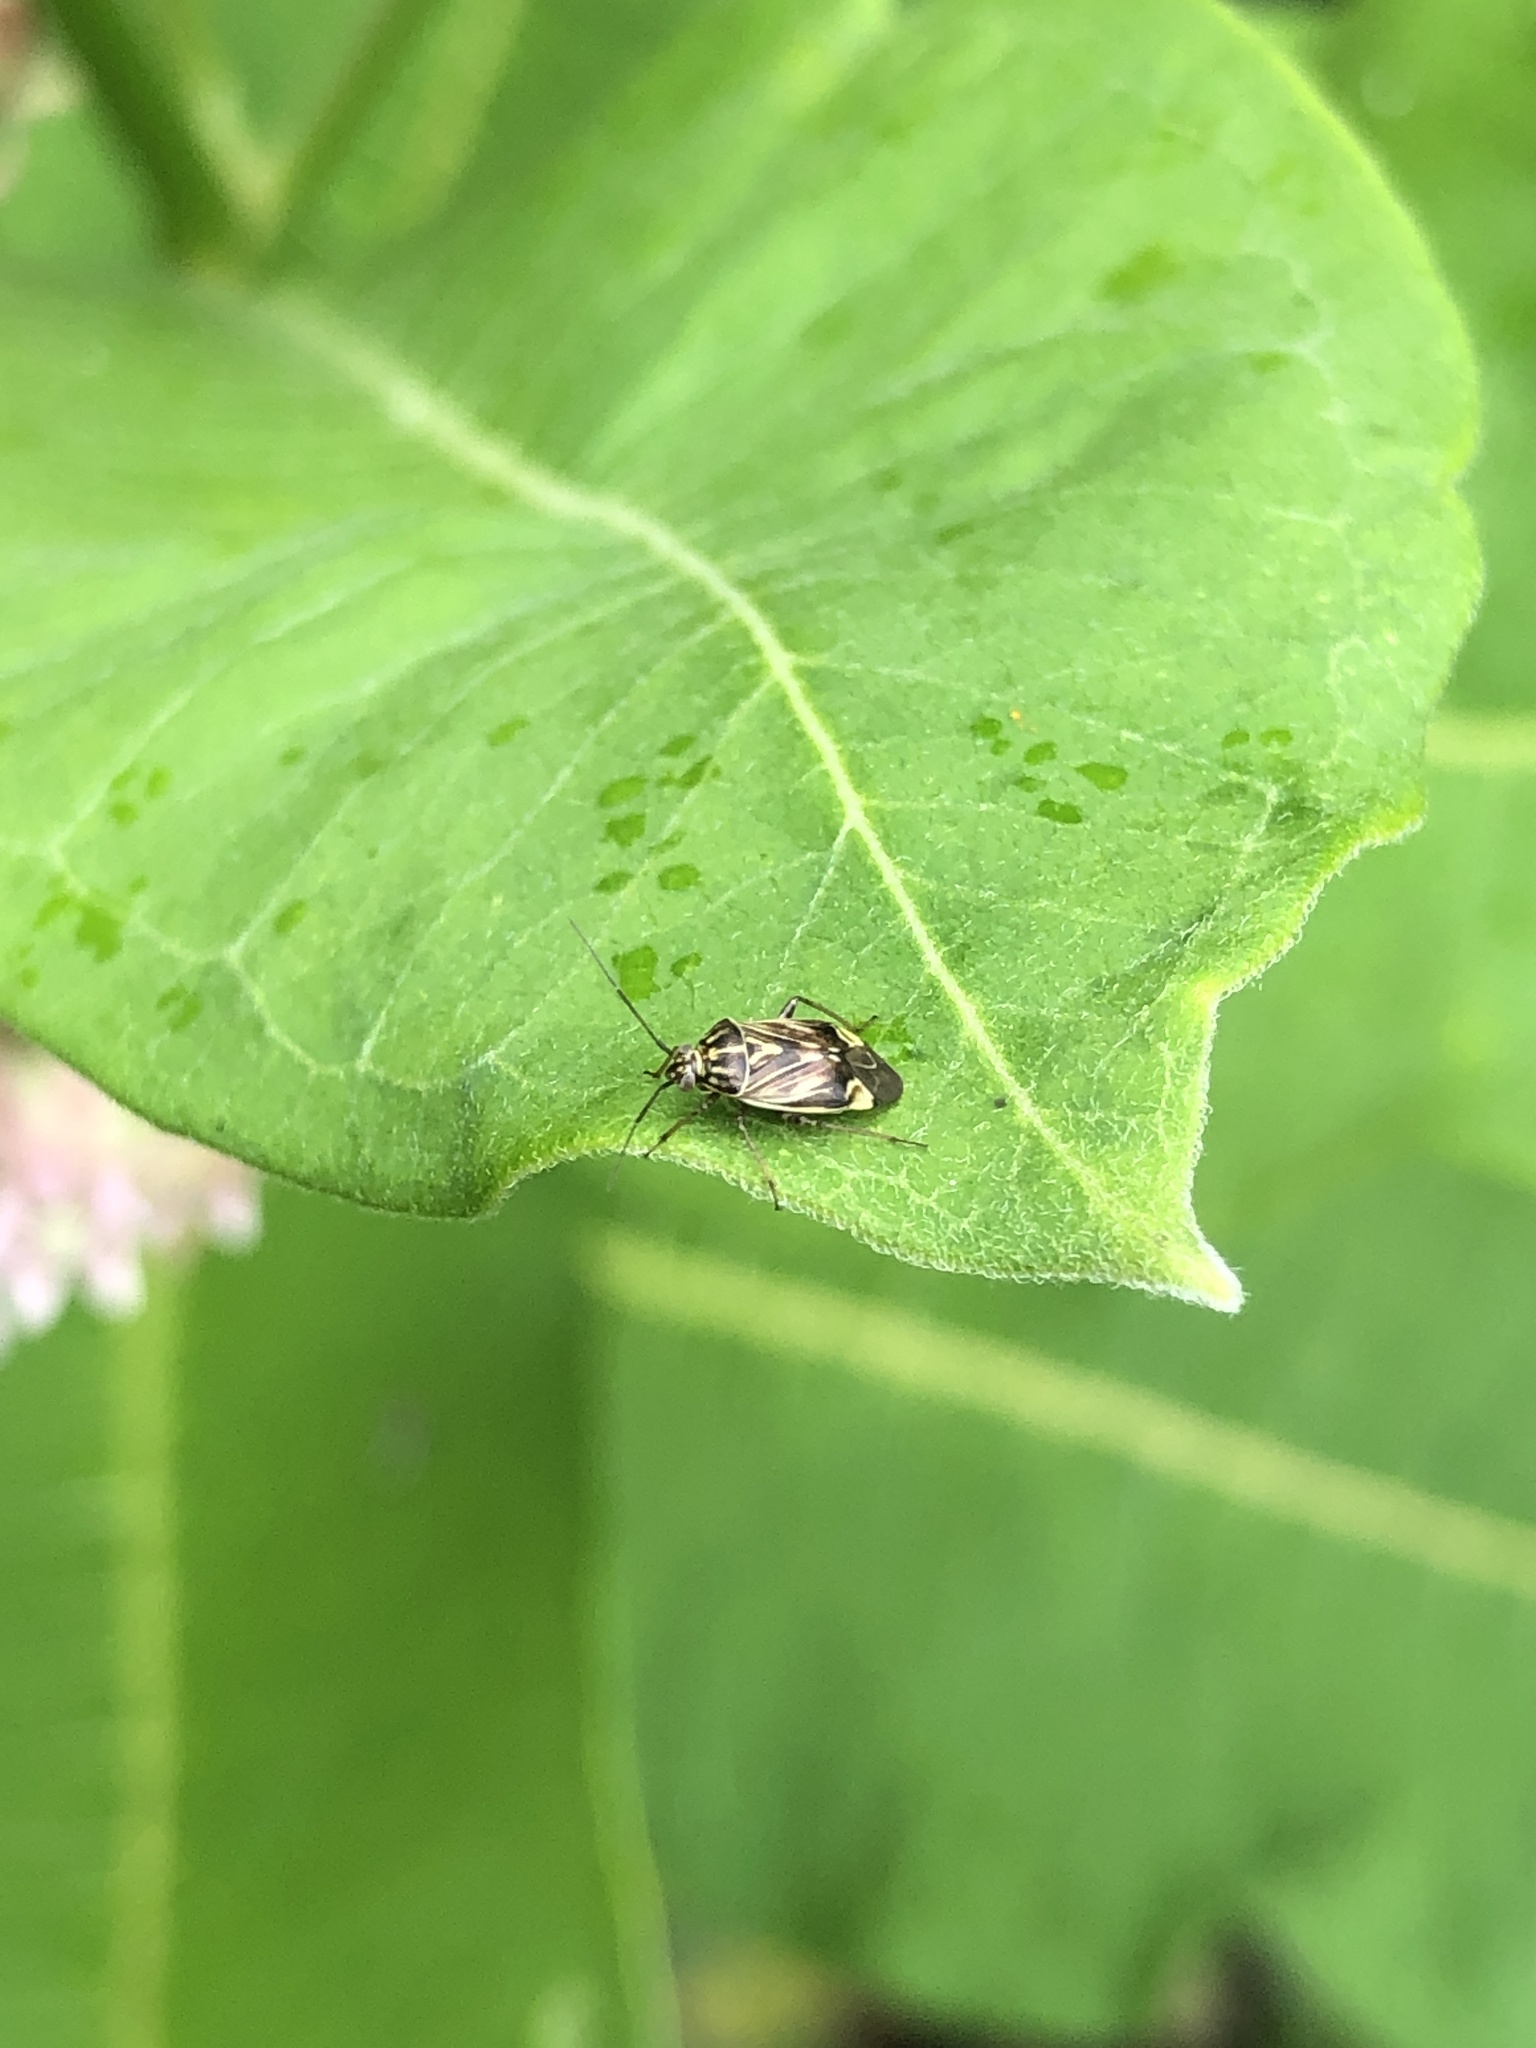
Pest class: lygus_bug